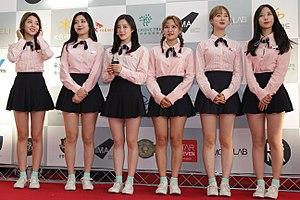
Berry Good est un girl group sud-coréen formé par Asia Bridge Entertainment en 2014. Le groupe est actuellement composé de : Taeha, Gowoon, Seoyul, Daye, Sehyung et Johyun. Elles débutent avec le single Love Letter en mai 2014.